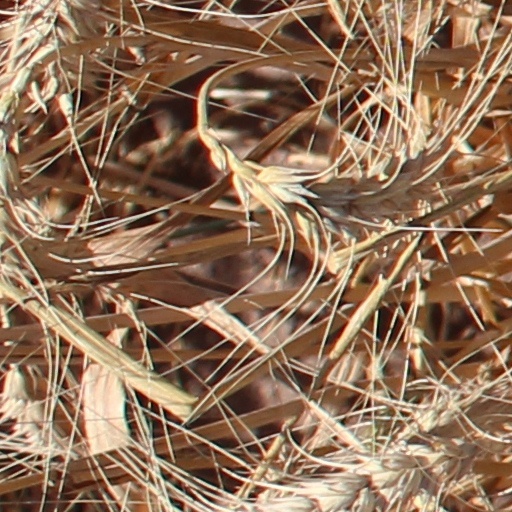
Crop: wheat